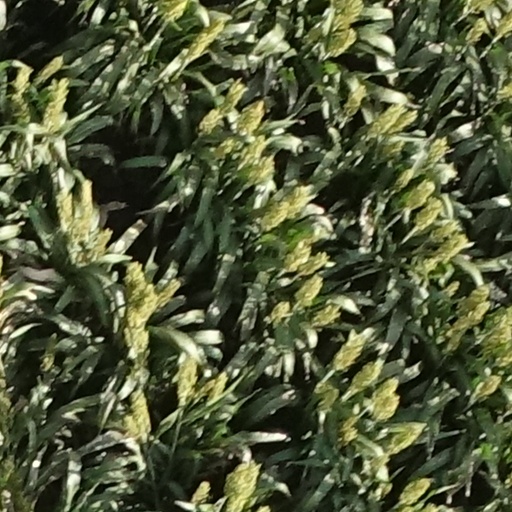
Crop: sorghum